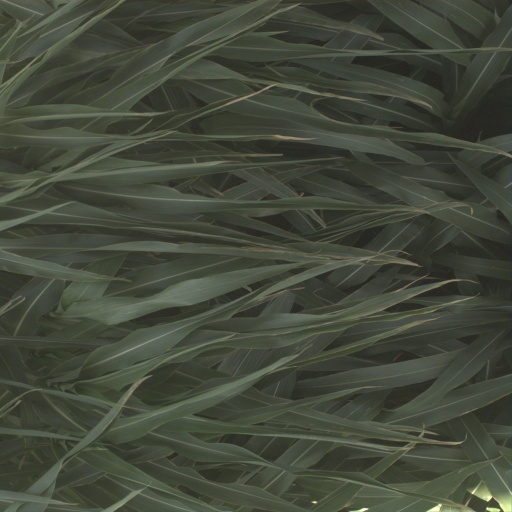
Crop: sorghum